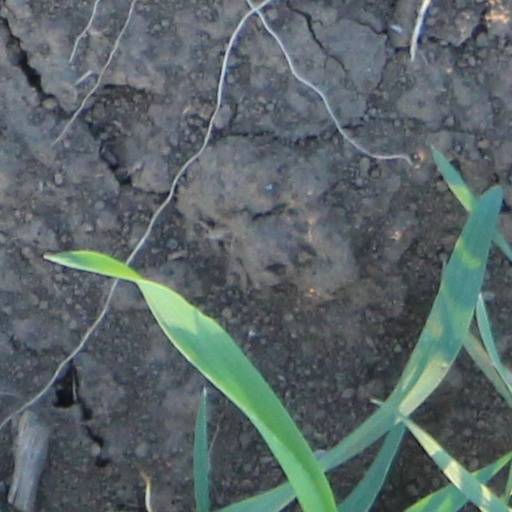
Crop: wheat